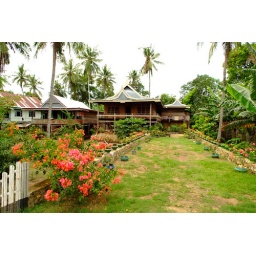
The wooden Bugis architecture house can be seen in Indonesia and Malaysia.